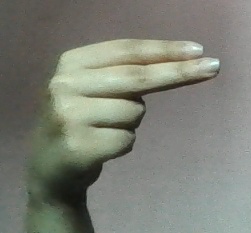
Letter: ain